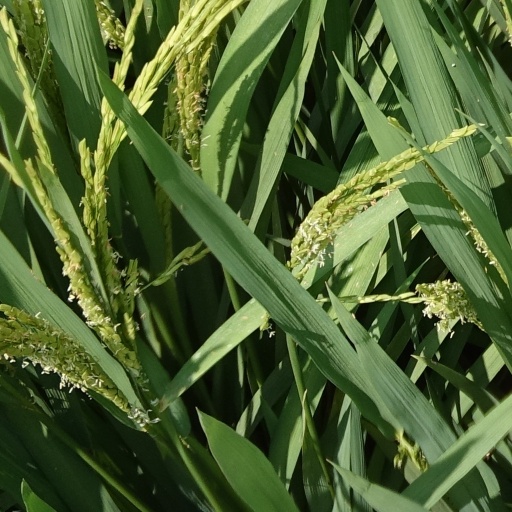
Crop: rice